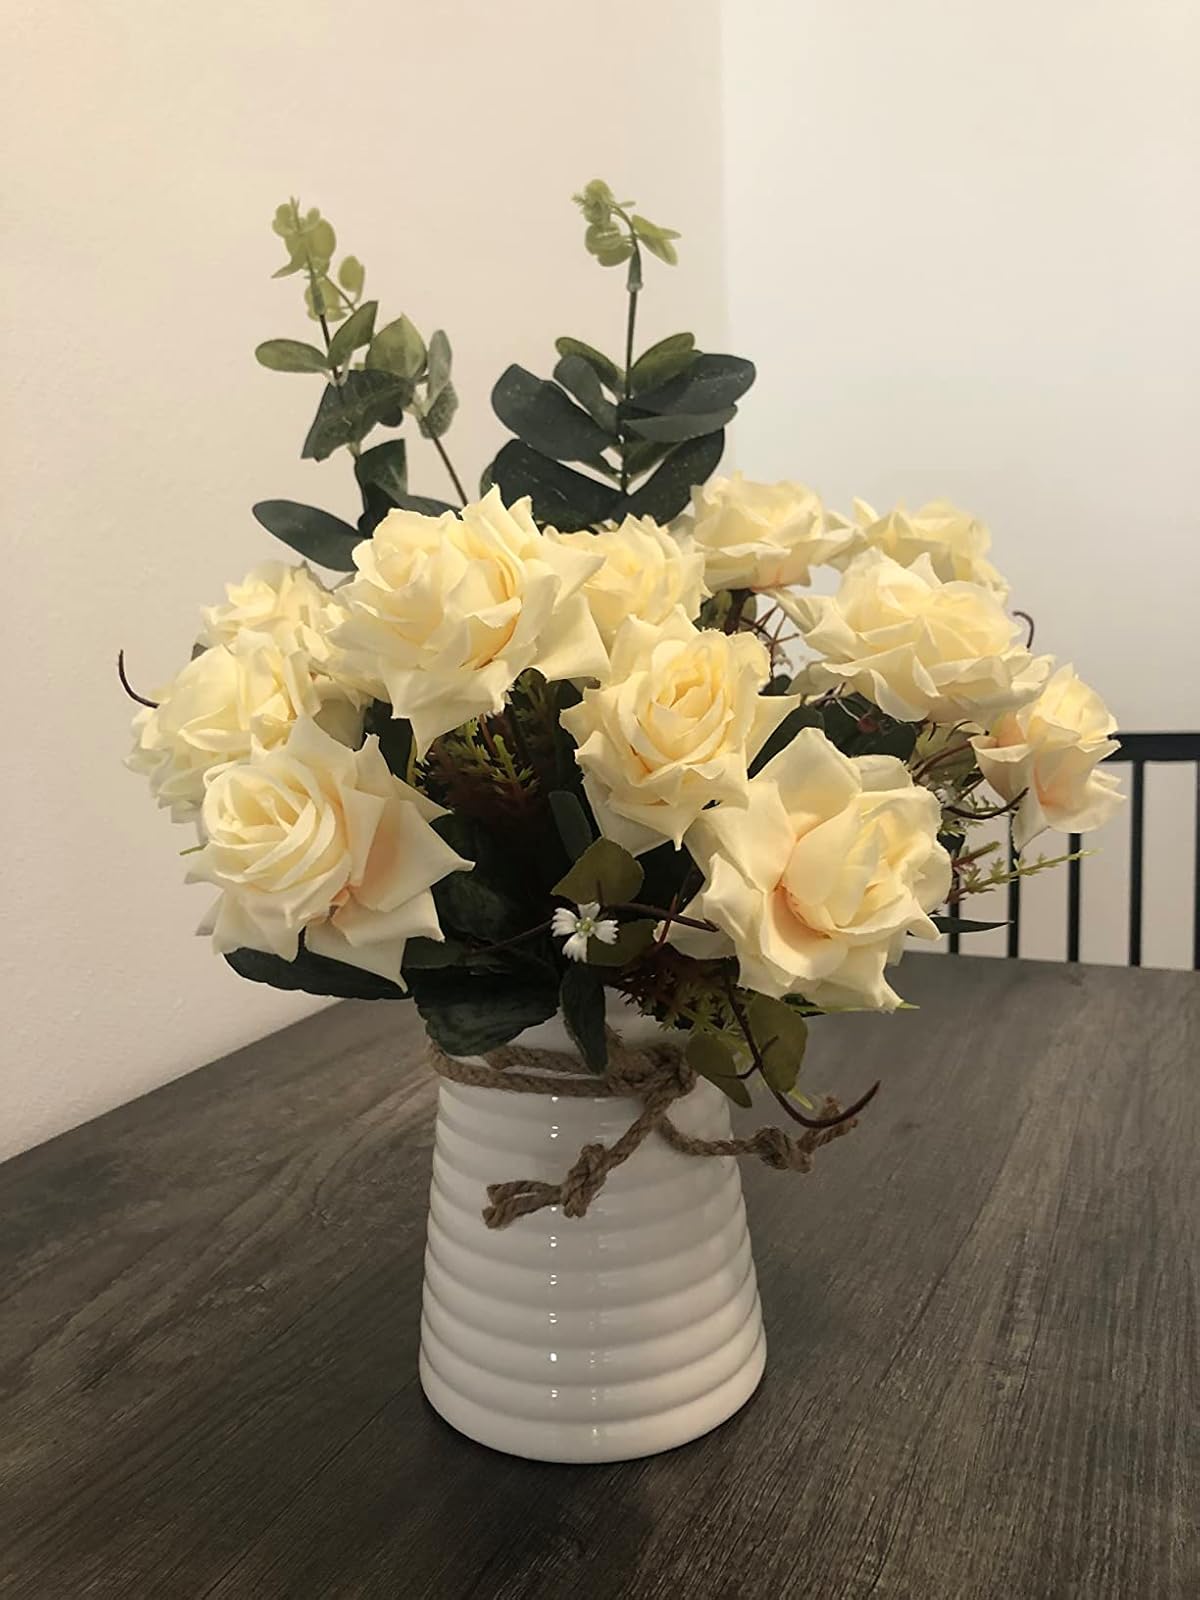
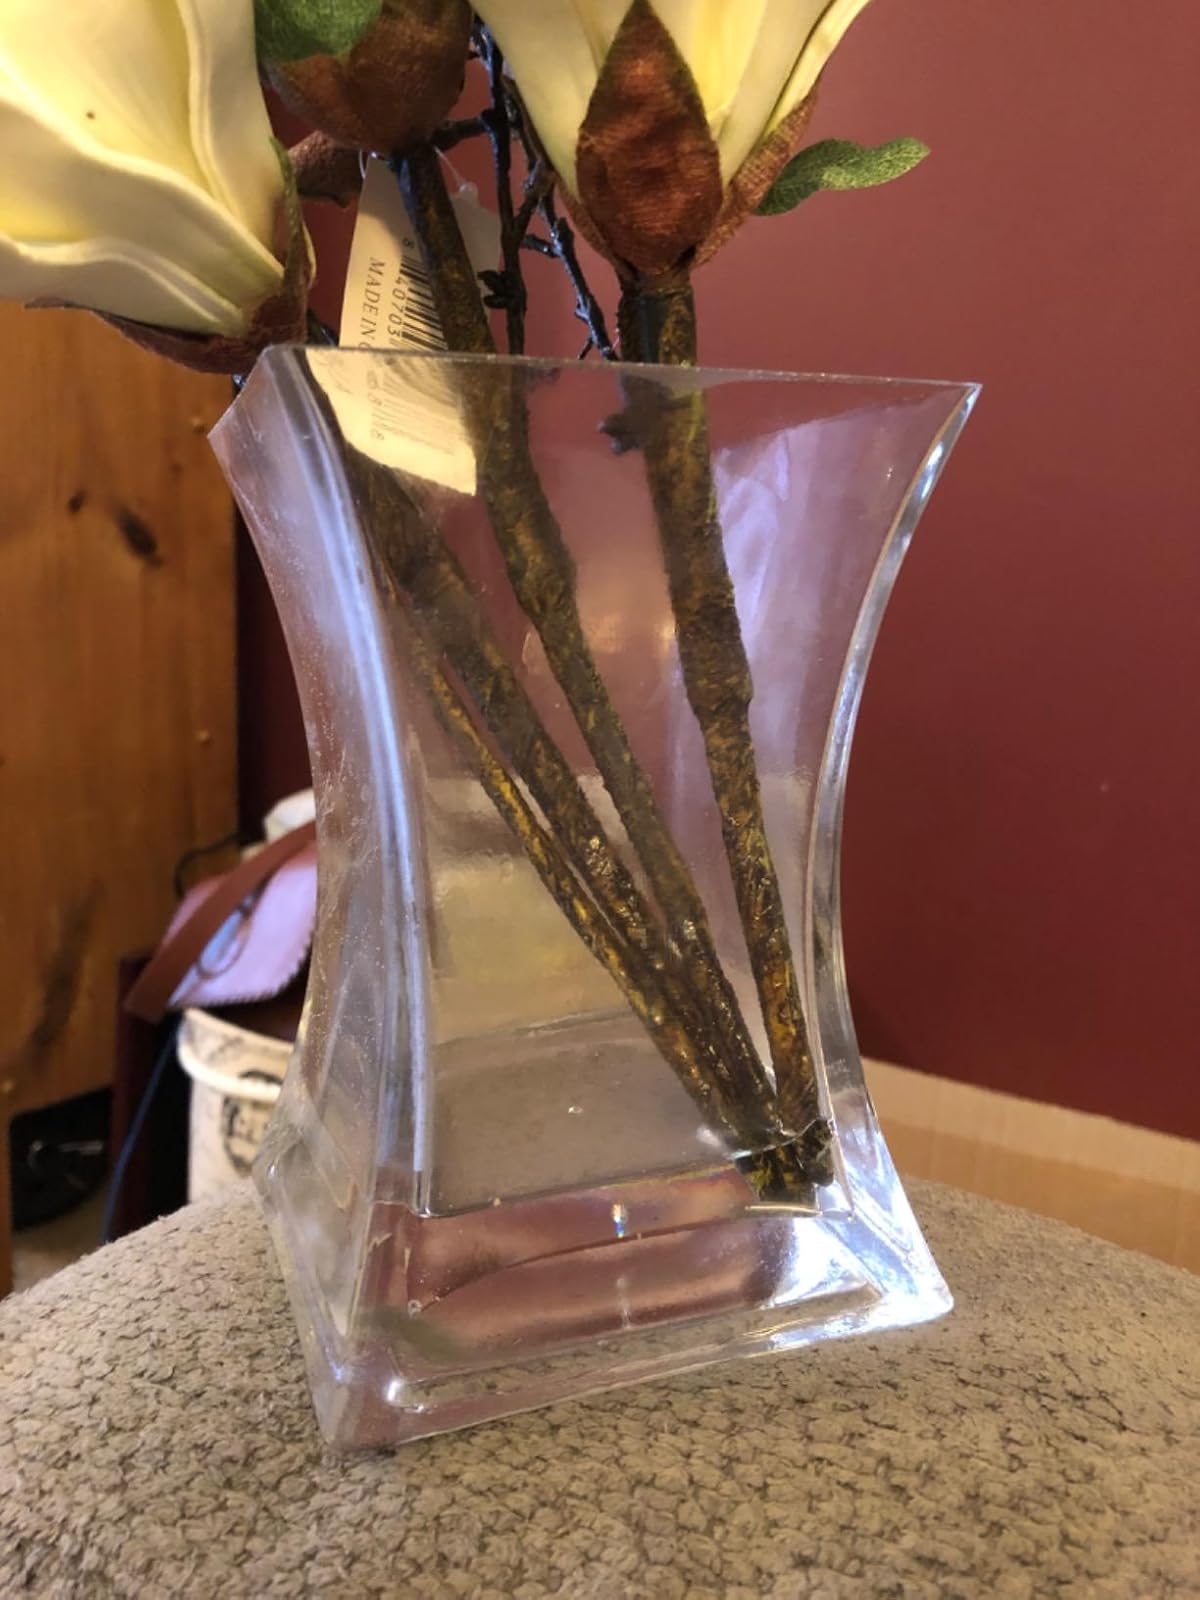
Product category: vase
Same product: no